Microsoft Mobile

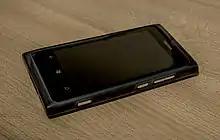
Nokia Lumia 800, Nokia's first device running Windows Phone

In February 2011, Nokia CEO Stephen Elop and Microsoft CEO Steve Ballmer jointly announced a major business partnership between the two companies, which would see Nokia adopt Windows Phone as the primary platform for its future smartphones, replacing both Symbian and MeeGo. The deal also included the use of Bing as the search engine on Nokia devices, and the integration of Nokia Maps into Microsoft's own mapping services. Nokia announced that it would still release one device running the MeeGo platform in 2011, but that it would devote fewer resources to future development of the platform, and would phase out Symbian entirely. Aligning with Microsoft had been considered a possibility by analysts, due to Elop's prior employment with the company.